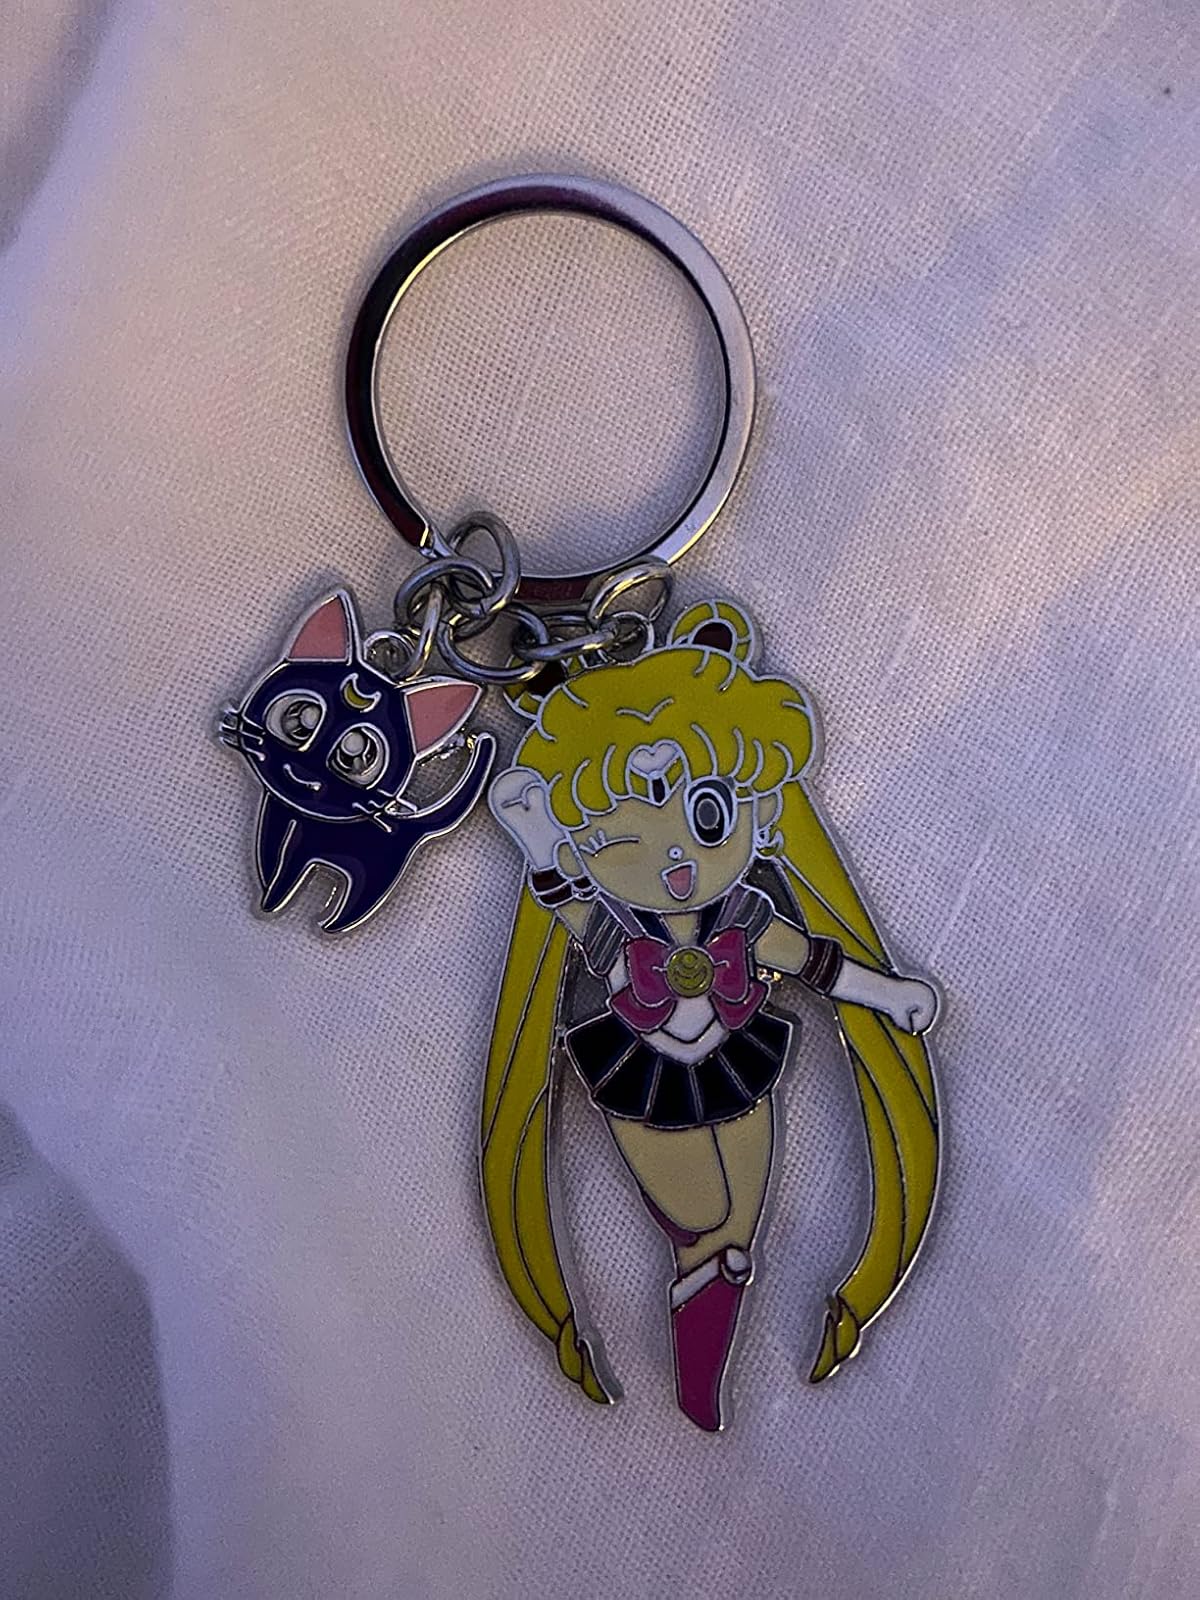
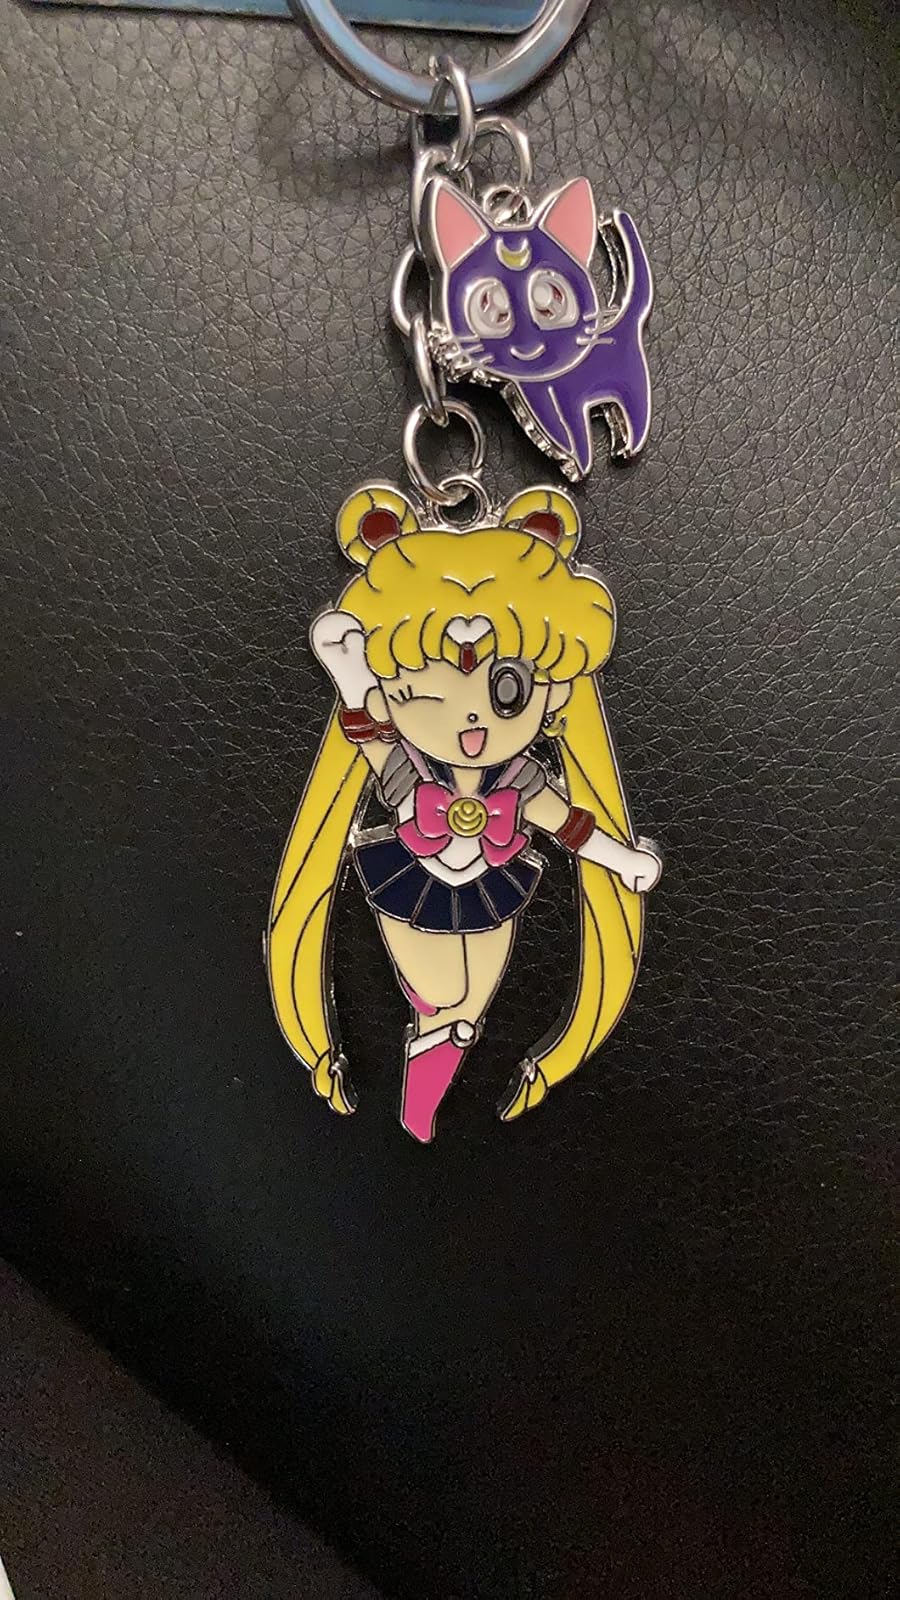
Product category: accessories_keychain
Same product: yes